Dana, Iowa

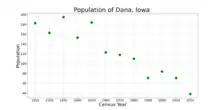
The population of Dana, Iowa from US census data

As of the census of 2020, there were 38 people, 12 households, and 8 families residing in the city. The population density was 135.4 inhabitants per square mile (52.3/km). There were 24 housing units at an average density of 85.5 per square mile (33.0/km). The racial makeup of the city was 84.2% White, 0.0% Black or African American, 0.0% Native American, 0.0% Asian, 0.0% Pacific Islander, 0.0% from other races and 15.8% from two or more races. Hispanic or Latino persons of any race comprised 7.9% of the population.